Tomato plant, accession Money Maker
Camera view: bottom (45 deg); turntable rotation: 300 degrees
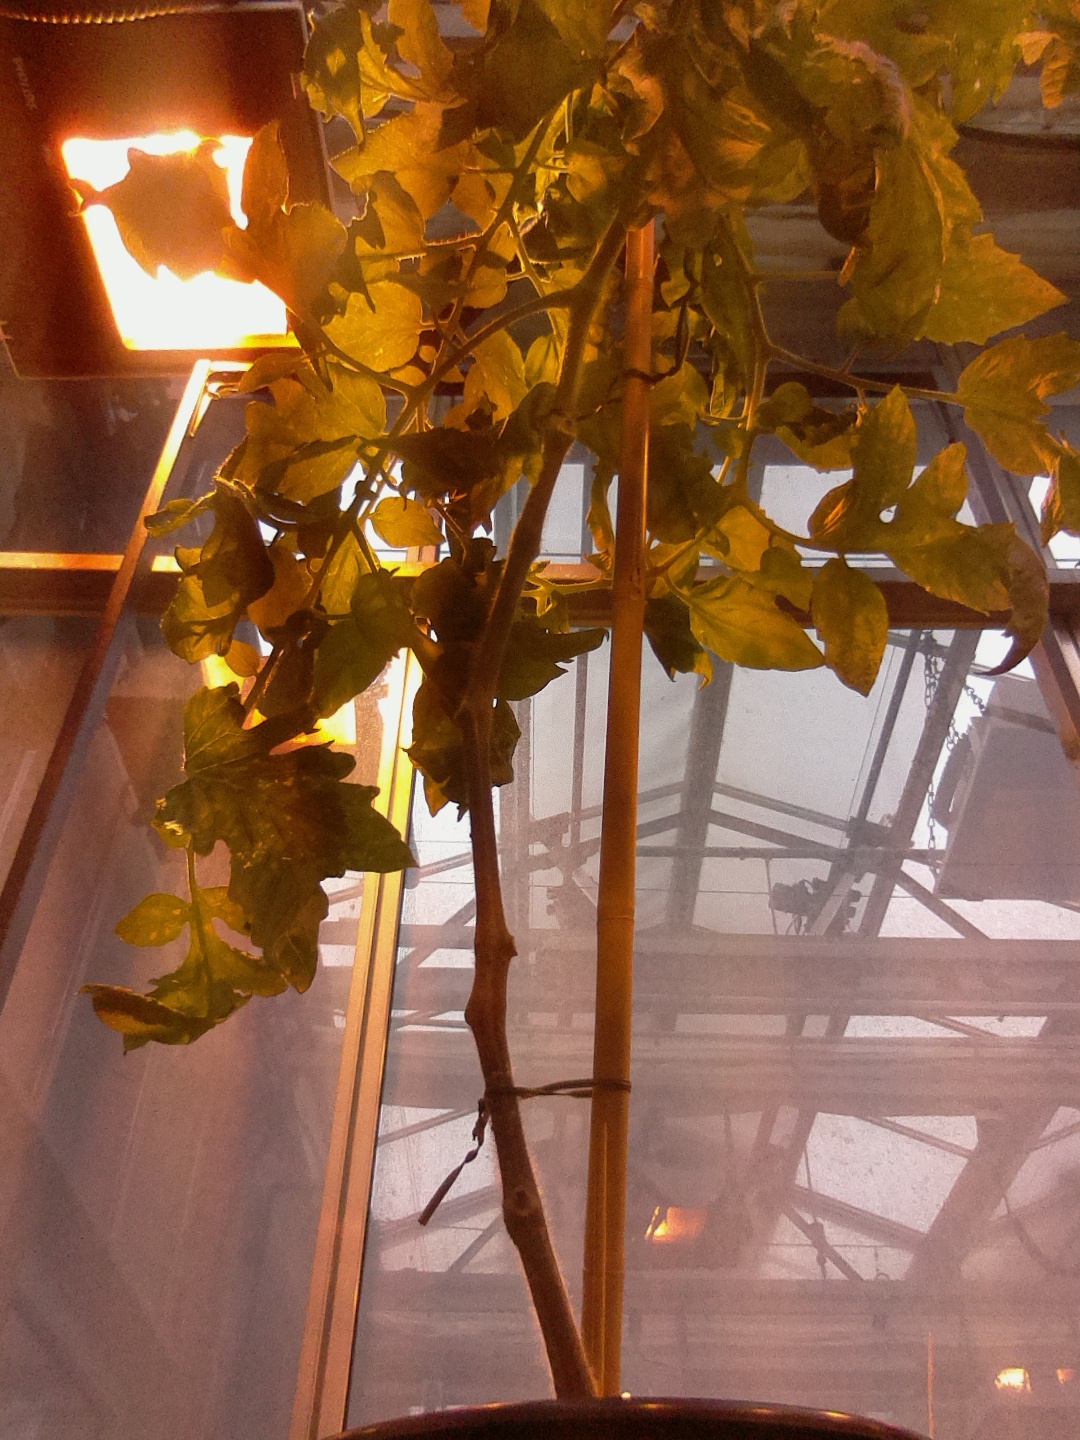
BBCH growth stage 74: 40%-50% of final fruit size